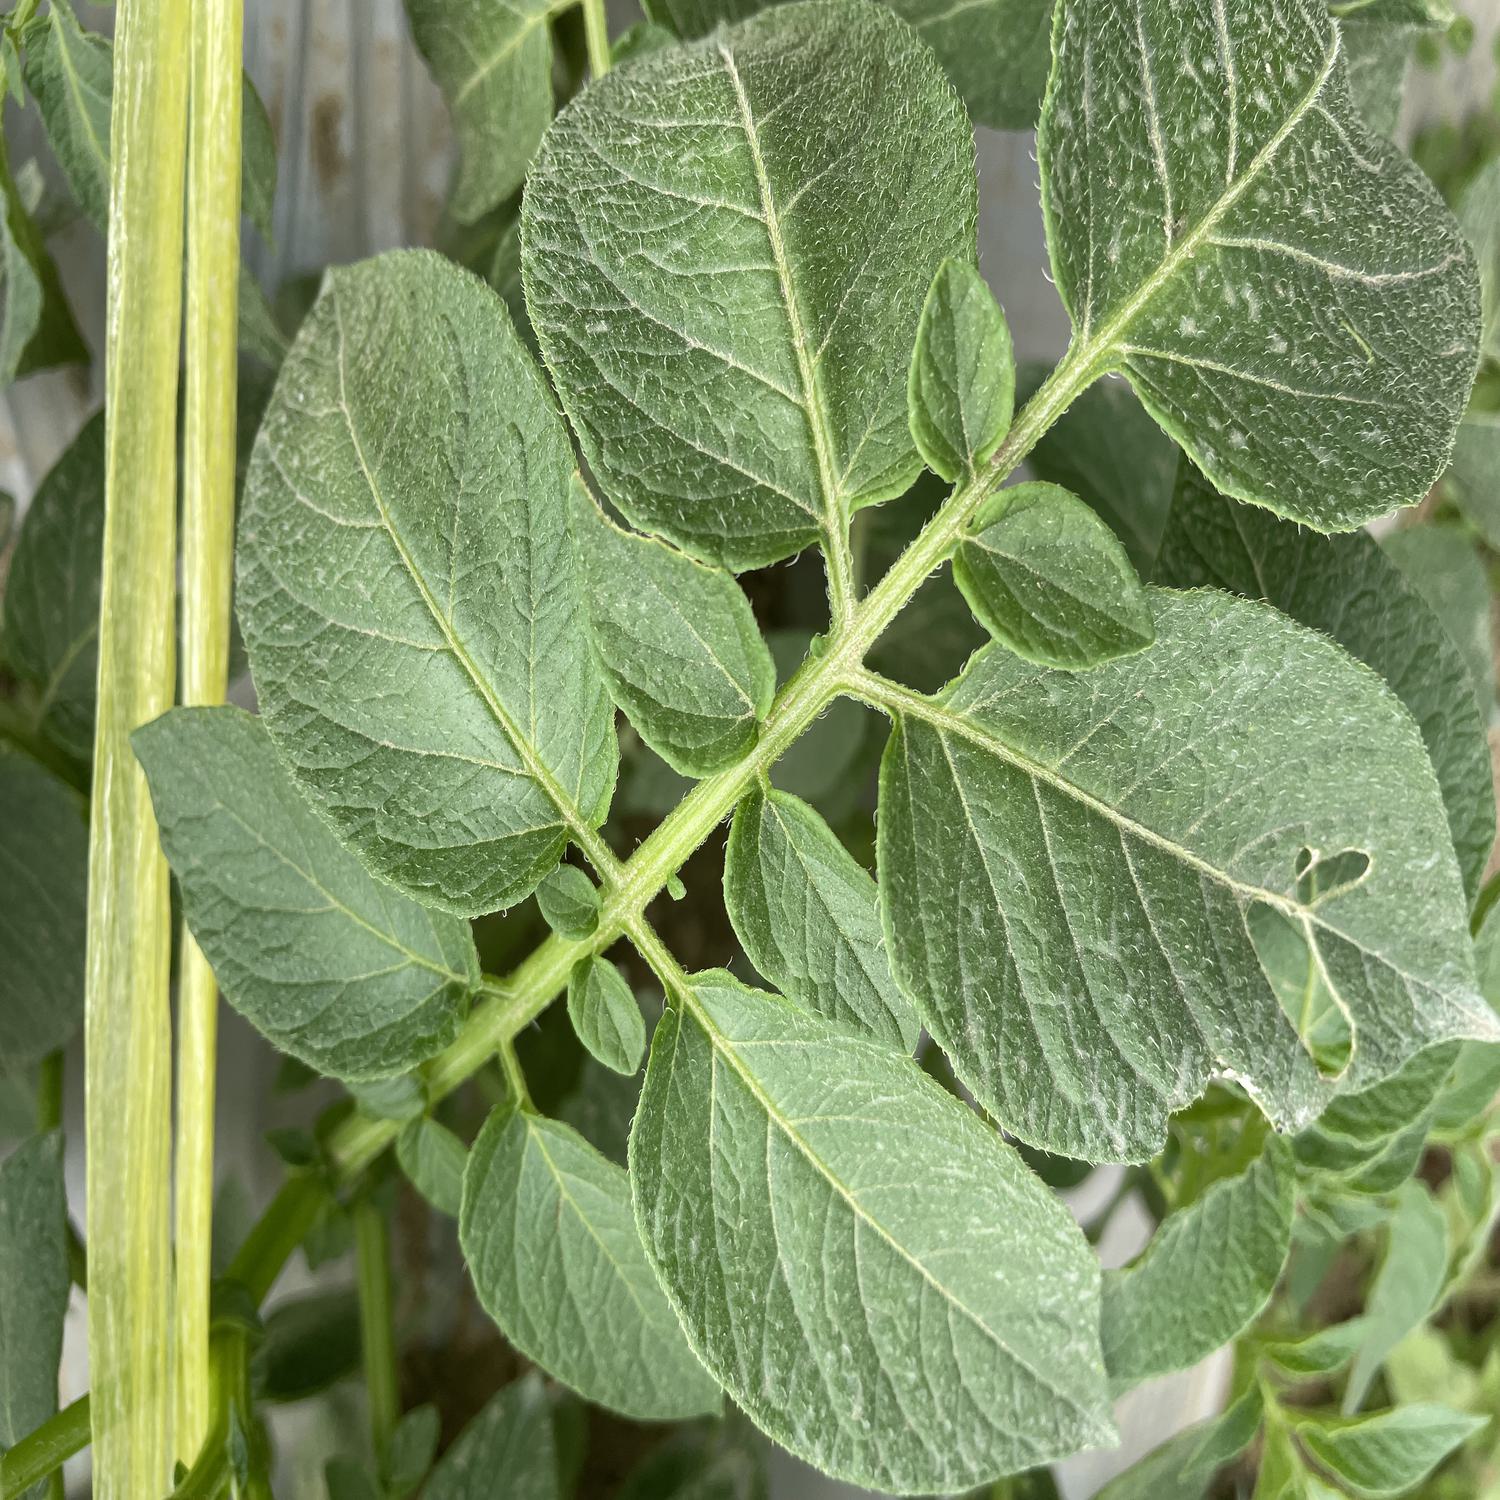
Label: Pest